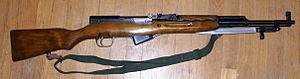
Une arme semi-automatique est une arme à feu qui ne tire qu'une seule munition à chaque action sur sa queue de détente mais assure seule les manœuvres nécessaires au rechargement tant que les munitions disponibles le permettent.
Le fusil est un type d'arme à feu pourvu d'un canon long et d'une crosse d'épaule. Leurs déclinaisons utilisées dans le monde civil s'apparentent aux fusils de chasse et aux carabines de chasse.